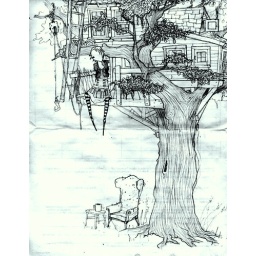
dirty south , in the mountains, near the ocean